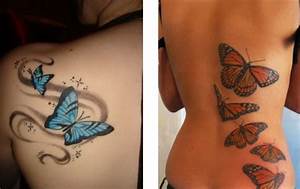
Label: butterfly